Goldikova

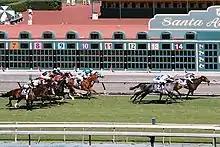
Goldikova winning the Breeders' Cup Mile

Goldikova's third straight victory of the year came in September at Longchamp Racecourse in the Group One Prix du Moulin in which she defeated Darjina and Natagora again as well as top Irish colt Henrythenavigator. She again defeated the males in winning the 2008 Breeders' Cup Mile at Santa Anita Park in California and was a finalist for the Eclipse Award's American Champion Female Turf Horse for 2008.